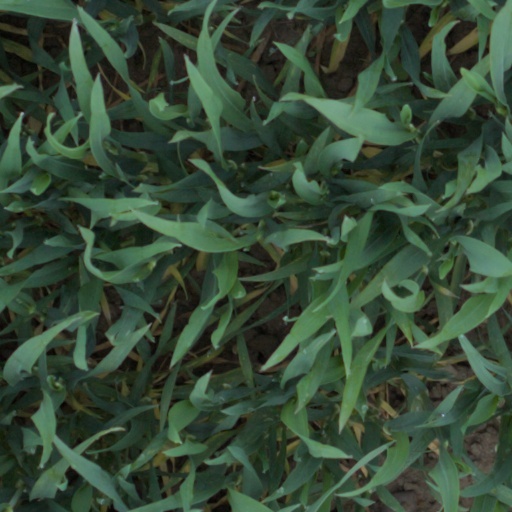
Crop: wheat